Line (heraldry)

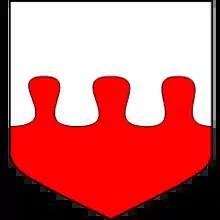
Per fess nebuly argent and gules

A line "wavy" (also called "undy") is a sine wave, often used to represent water; a line "nebuly" is similar but with more exaggerated meanders, representing clouds. There are confusing, ambiguous and non-standard uses of "a wavy" in the military heraldry of the United States to refer to irregularly wavy lines.